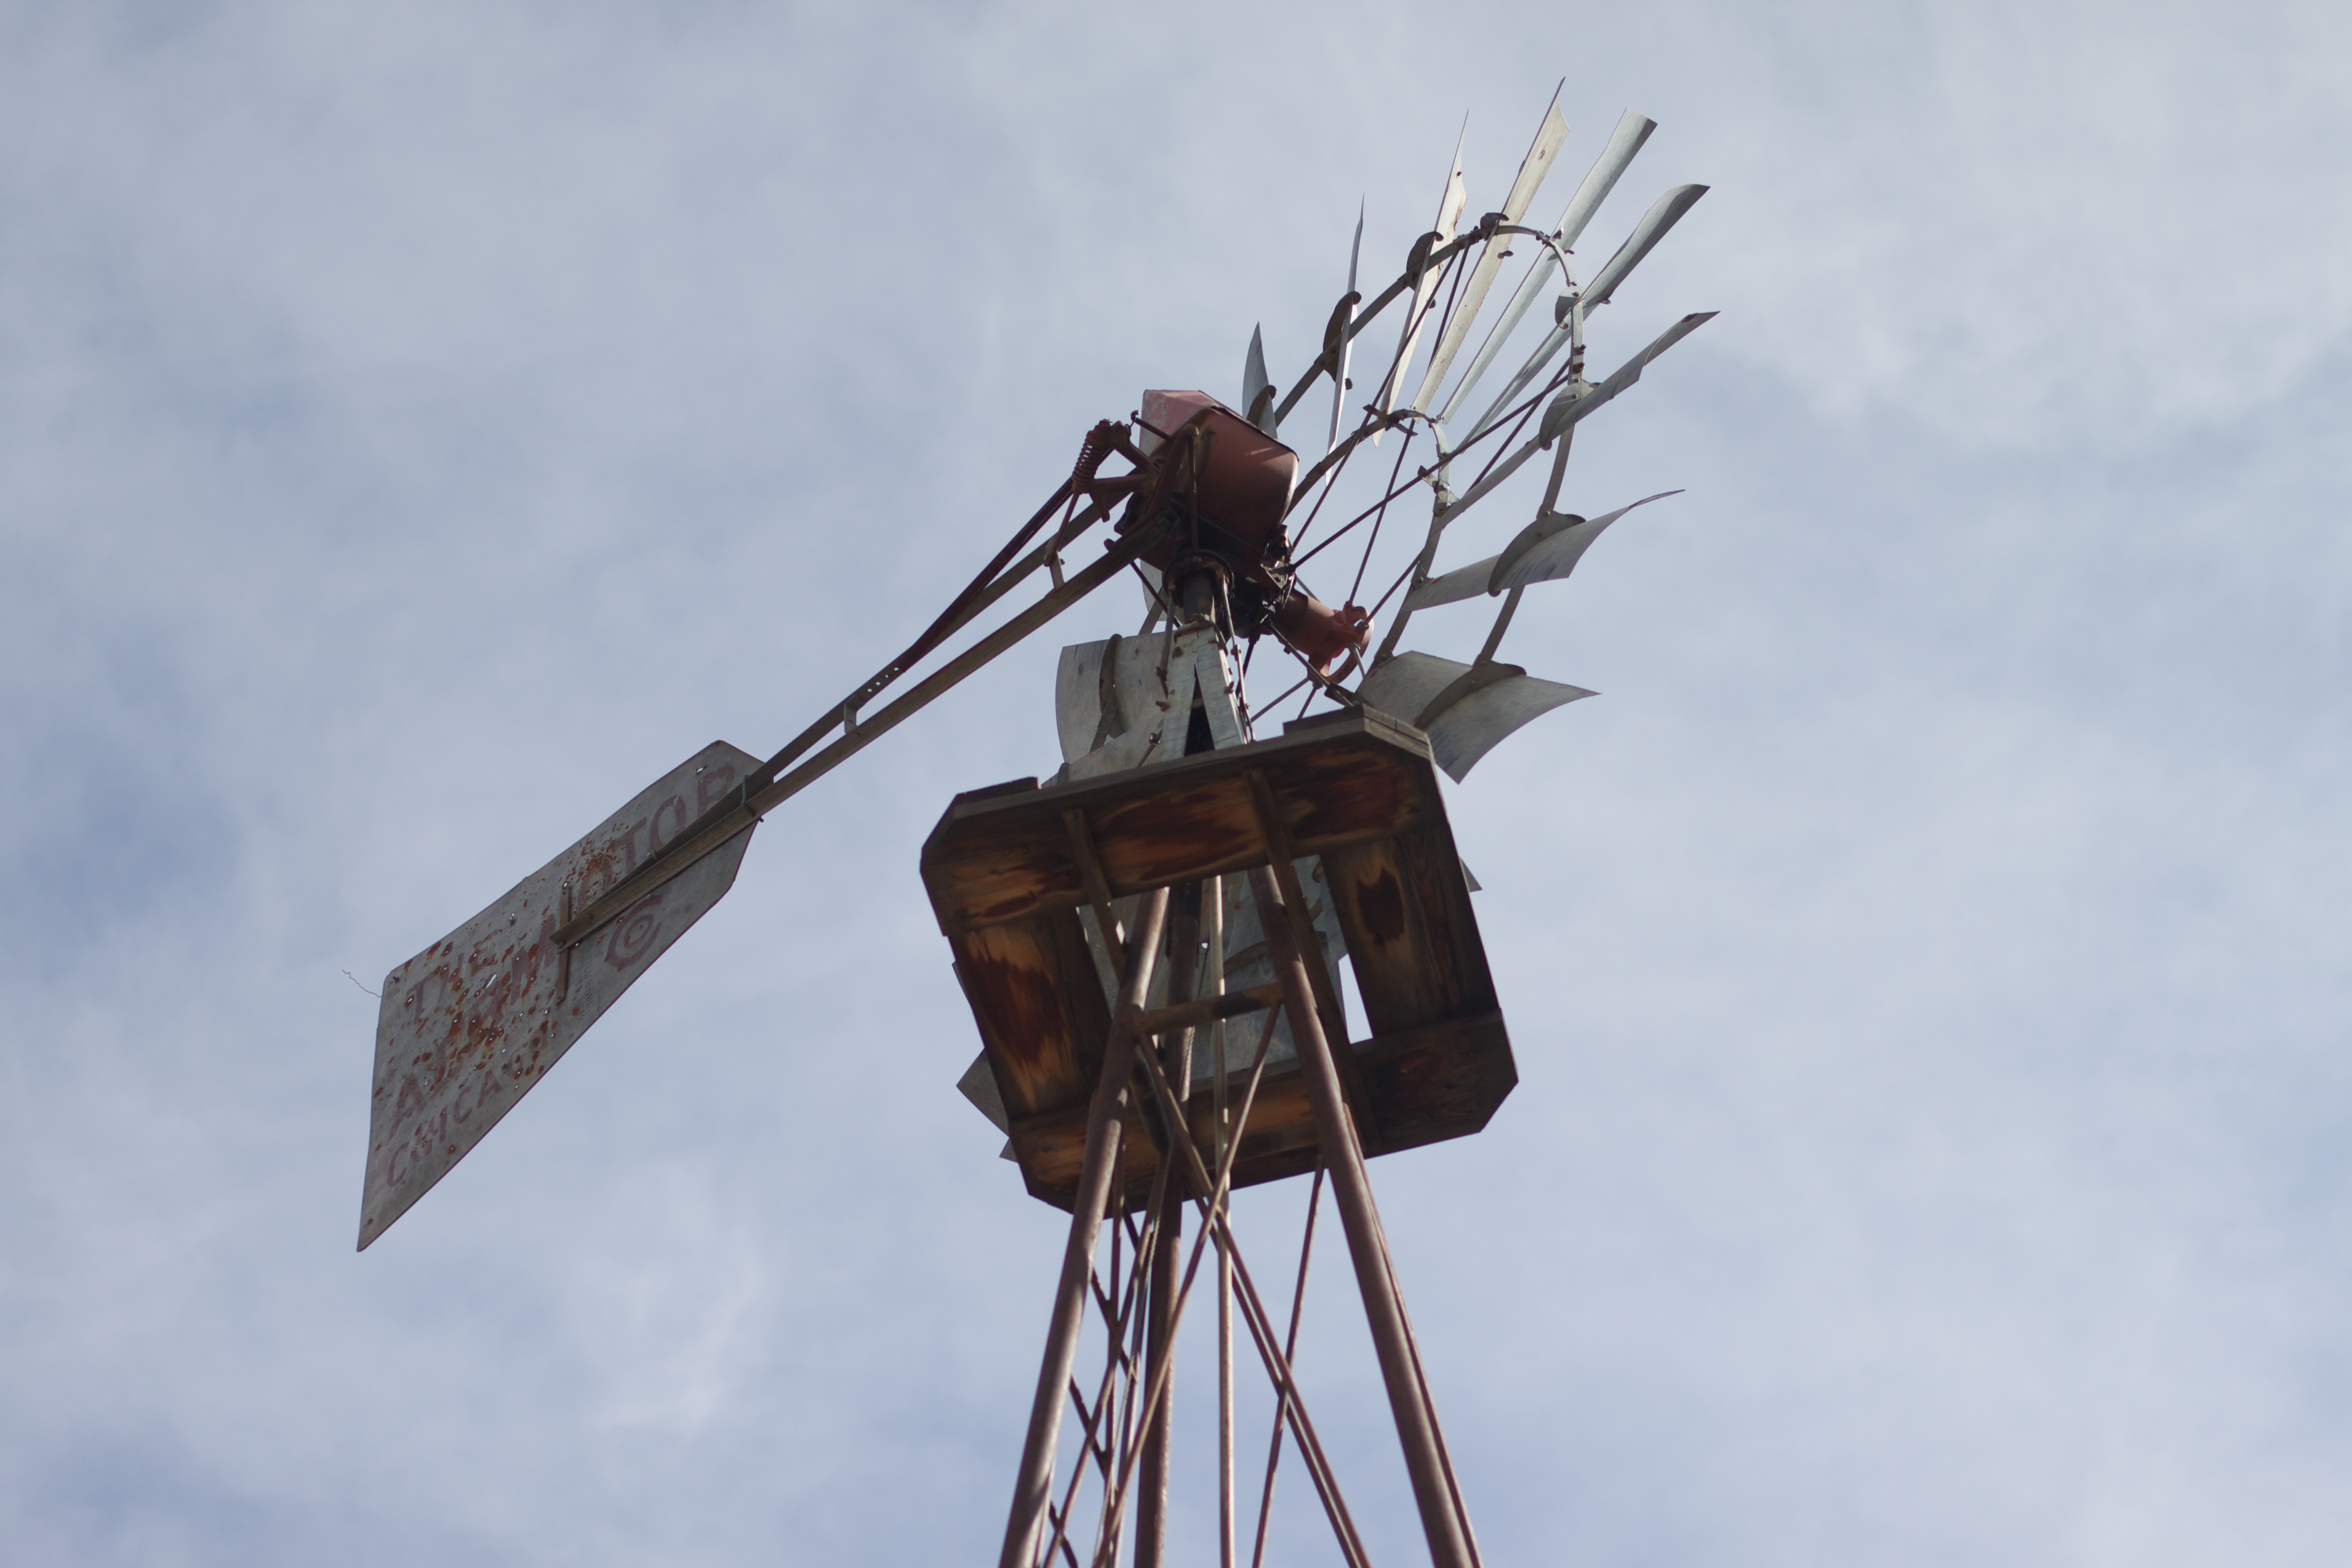
windmill, wind, mast, machine, mill